W.A. Barrows

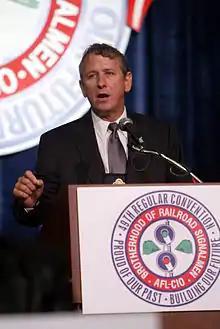
W.A. Barrows addresses the audience at the 49th Regular Convention of the Brotherhood of Railroad Signalmen at Las Vegas, Nevada in 2006

W.A "Walt" Barrows is the current Labor Member of the United States Railroad Retirement Board. He was nominated by President Barack Obama on February 28, 2011 and was confirmed by the U.S. Senate on September 26, 2011. He replaced outgoing board member V.M. "Butch" Speakman, who announced his retirement in 2010. The appointment of Barrows to the Board was supported by a number of labor organizations, including the Brotherhood of Locomotive Engineers and Trainmen, as well as the Transportation Trades Department. Barrows has had a long career in the railroad industry, beginning with Norfolk and Southern Railroad in 1974. He has held numerous positions with Locals 199 and 228, including Local Chairman, Local President, and Recording-Financial Secretary. Most recently, Barrows served as the International Secretary-Treasurer for the Brotherhood of Railroad Signalmen. In addition, he has served as a labor member on the joint healthcare subcommittee, which oversees the Railroad Employee's National Health and Welfare Plan. In 2004, 2007, and 2010, Barrows served as labor trustee, responsible for oversight of the National Railroad Retirement Trust Fund.